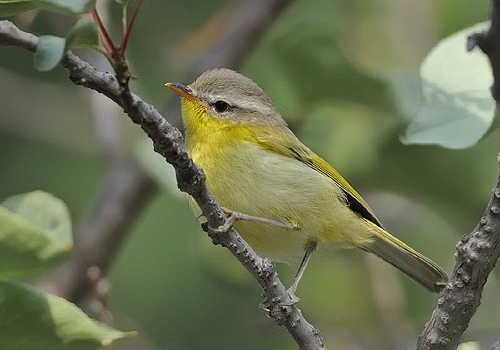
the bird has a black eyering as well as a yellow throat, breast, and belly.
a small bird containing a grey head and nape, yellow belly and throat,and grey vent.
this is a small yellow bird that has a gray crown and a small pointed beak.
a small gray bird with yellow markings on the chest and wings.
this bird has a grey head, yellow breast, and a white-ish rump.
this bird has wings that are yellow with an orange beak
this bird is yellow, white, and black in color, with a orange beak.
this small, yellow throated bird has a pale yellow and white belly and a gray crown.
a small bird, with a grey crown, and black eyes
this bird has wings that are yellow and has a grey crown
Species: Hooded Warbler